Karoly Honfi

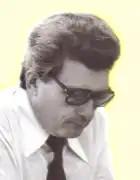
Károly Honfi, c. 1980s

Károly Honfi (October 25, 1930August 14, 1996) was a Hungarian chess player who held the chess title of International Master. Honfi was posthumously awarded the title of Honorary Grandmaster.